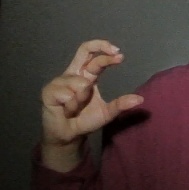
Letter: thal